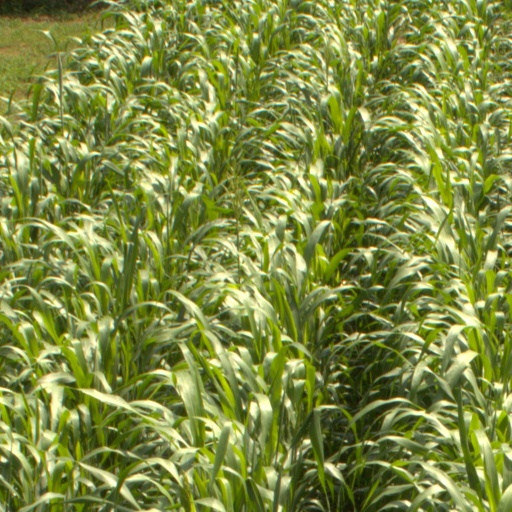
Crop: sorghum